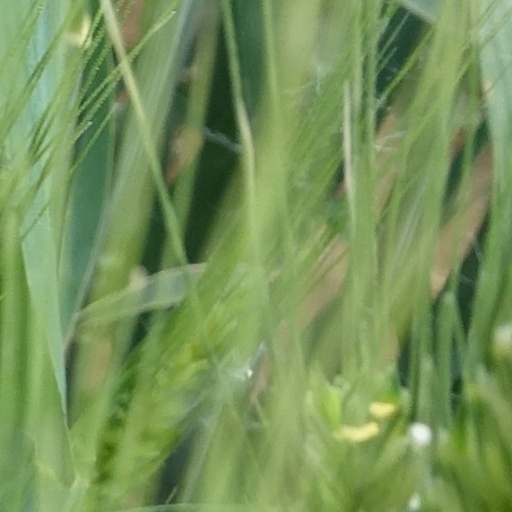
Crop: wheat